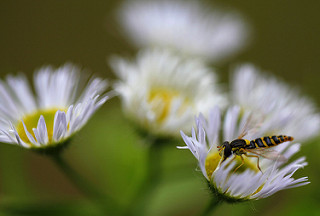
Flower: daisy